Bojagi

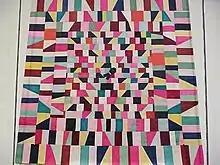
Silk patchwork bojagi from the collection of the Asian Art Museum of San Francisco

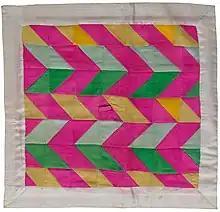
Bojagi from the <a href="https%3A//museum.gwu.edu/cotsen-textile-traces-study-collection">Cotsen Textile Traces Study Collection

"Min-bo" or "jogak bo" (조각보) were "patchwork" bojagi made by commoners. In contrast with the royal "gung-bo", which were not patchwork, these cloths were created from small segments ("jogak") of fabric from other sewing, such as those left over from cutting the curves in traditional hanbok clothing.